List of FC Steaua București records and statistics

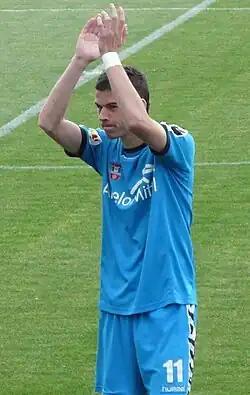
Ochiroșii, youngest goal scorer in European cups.

These are the International Federation of Football History & Statistics (IFFHS) club's points as of 31 October 2022: